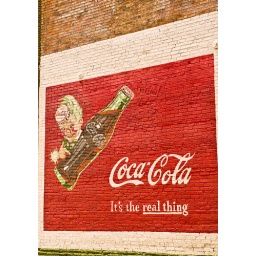
Painted sign on the side of a building in old town Sanford.